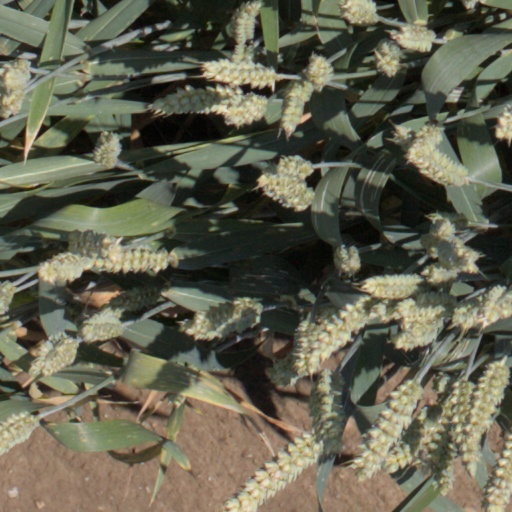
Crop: wheat